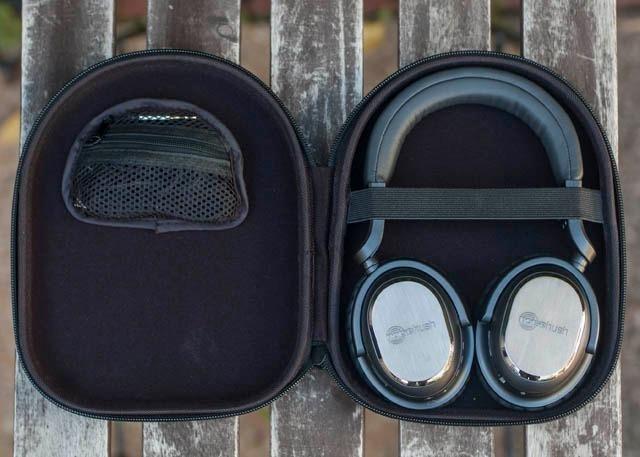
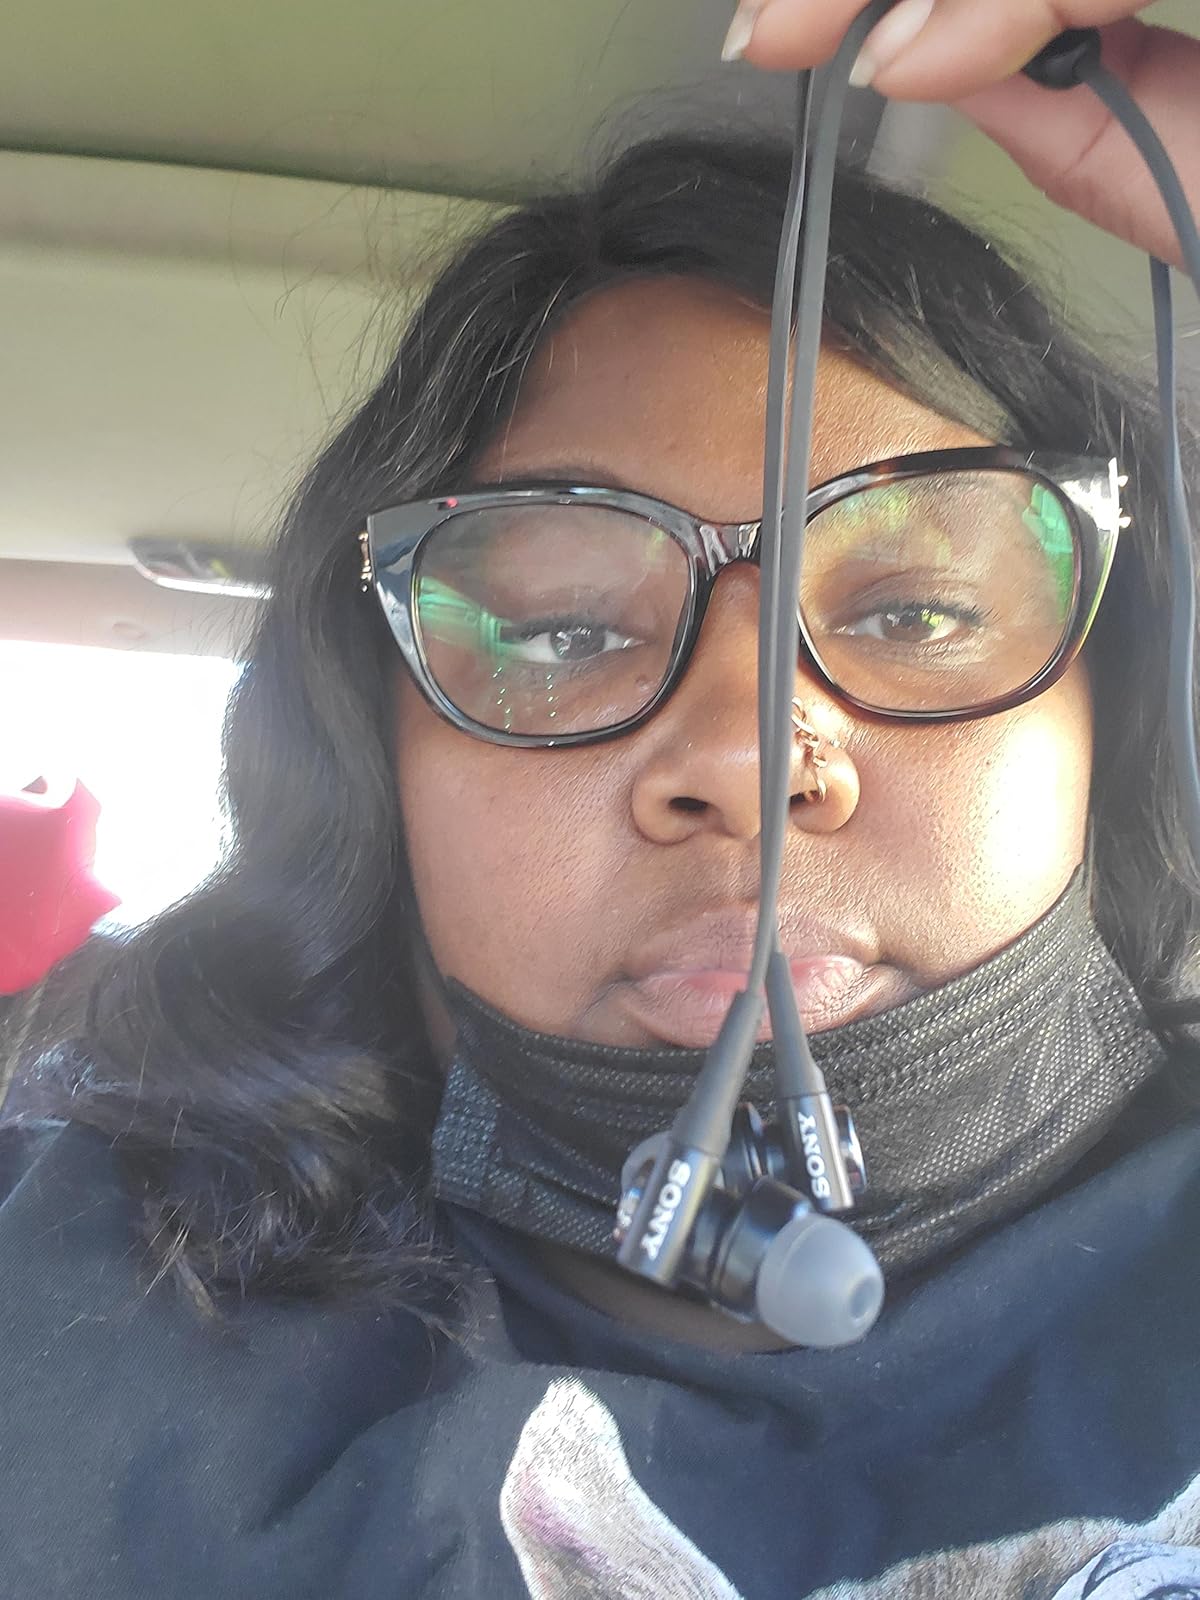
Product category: headphones
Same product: no